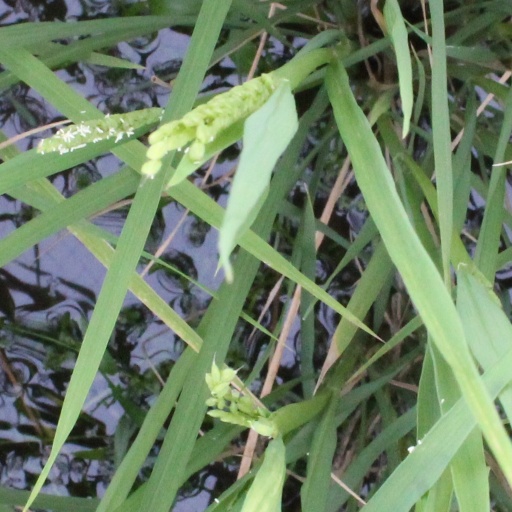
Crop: rice